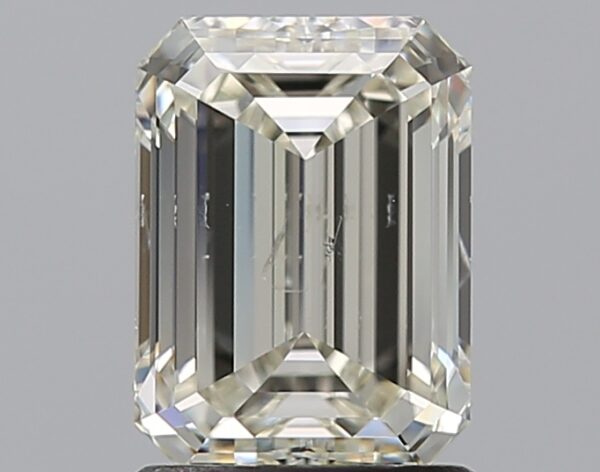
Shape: emerald
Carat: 1.5
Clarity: SI1
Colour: K
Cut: EX
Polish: EX
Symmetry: VG
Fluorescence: N
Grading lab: GIA
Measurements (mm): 7.43 x 5.47 x 3.72